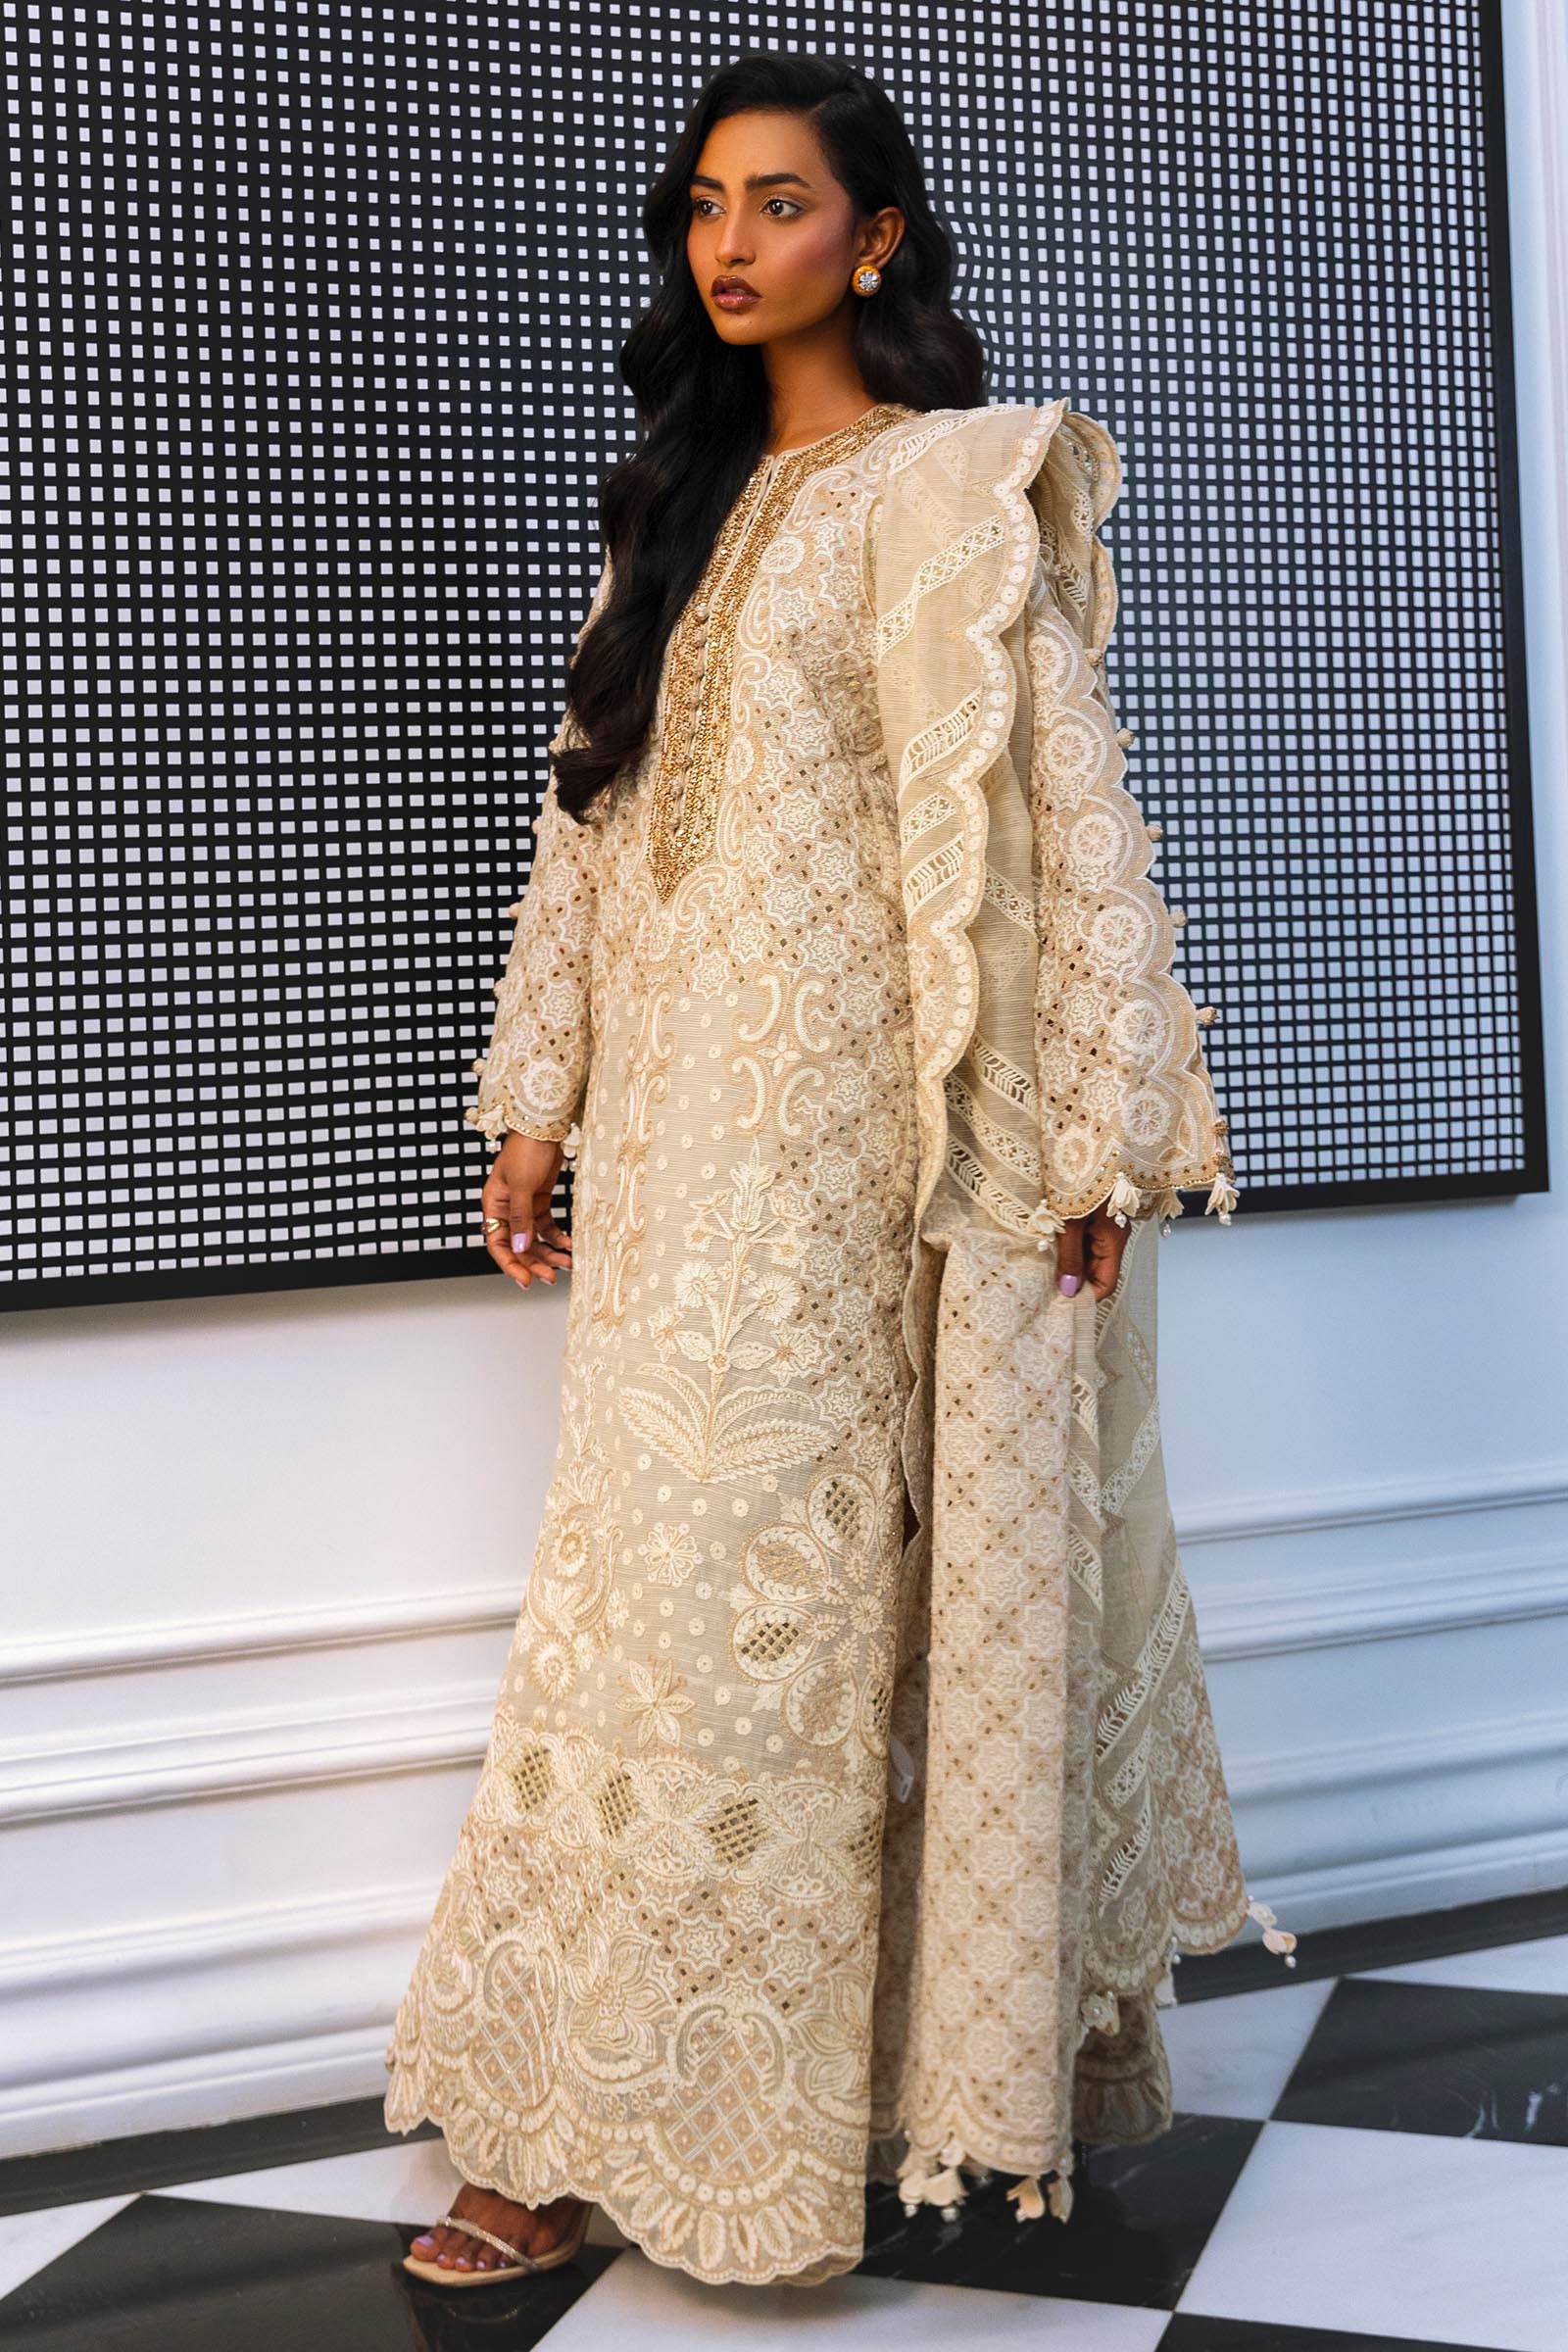
cream embroidered long sleeve chiffon suit